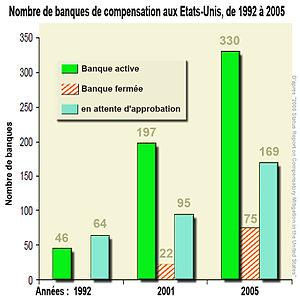
Statistiques sur les banques de compensation aux Etats-Unis Source
"Une compensation écologique ou mesure compensatoire vise à compenser ou contrebalancer les effets menant à une ""perte nette de biodiversité"" d'un aménagement ou de la réalisation d'un projet inévitablement ou potentiellement créateur de nuisances. Il peut par exemple s'agir d'un projet, quand on a échoué à éviter ou atténuer en amont les impacts négatifs de ce projet.